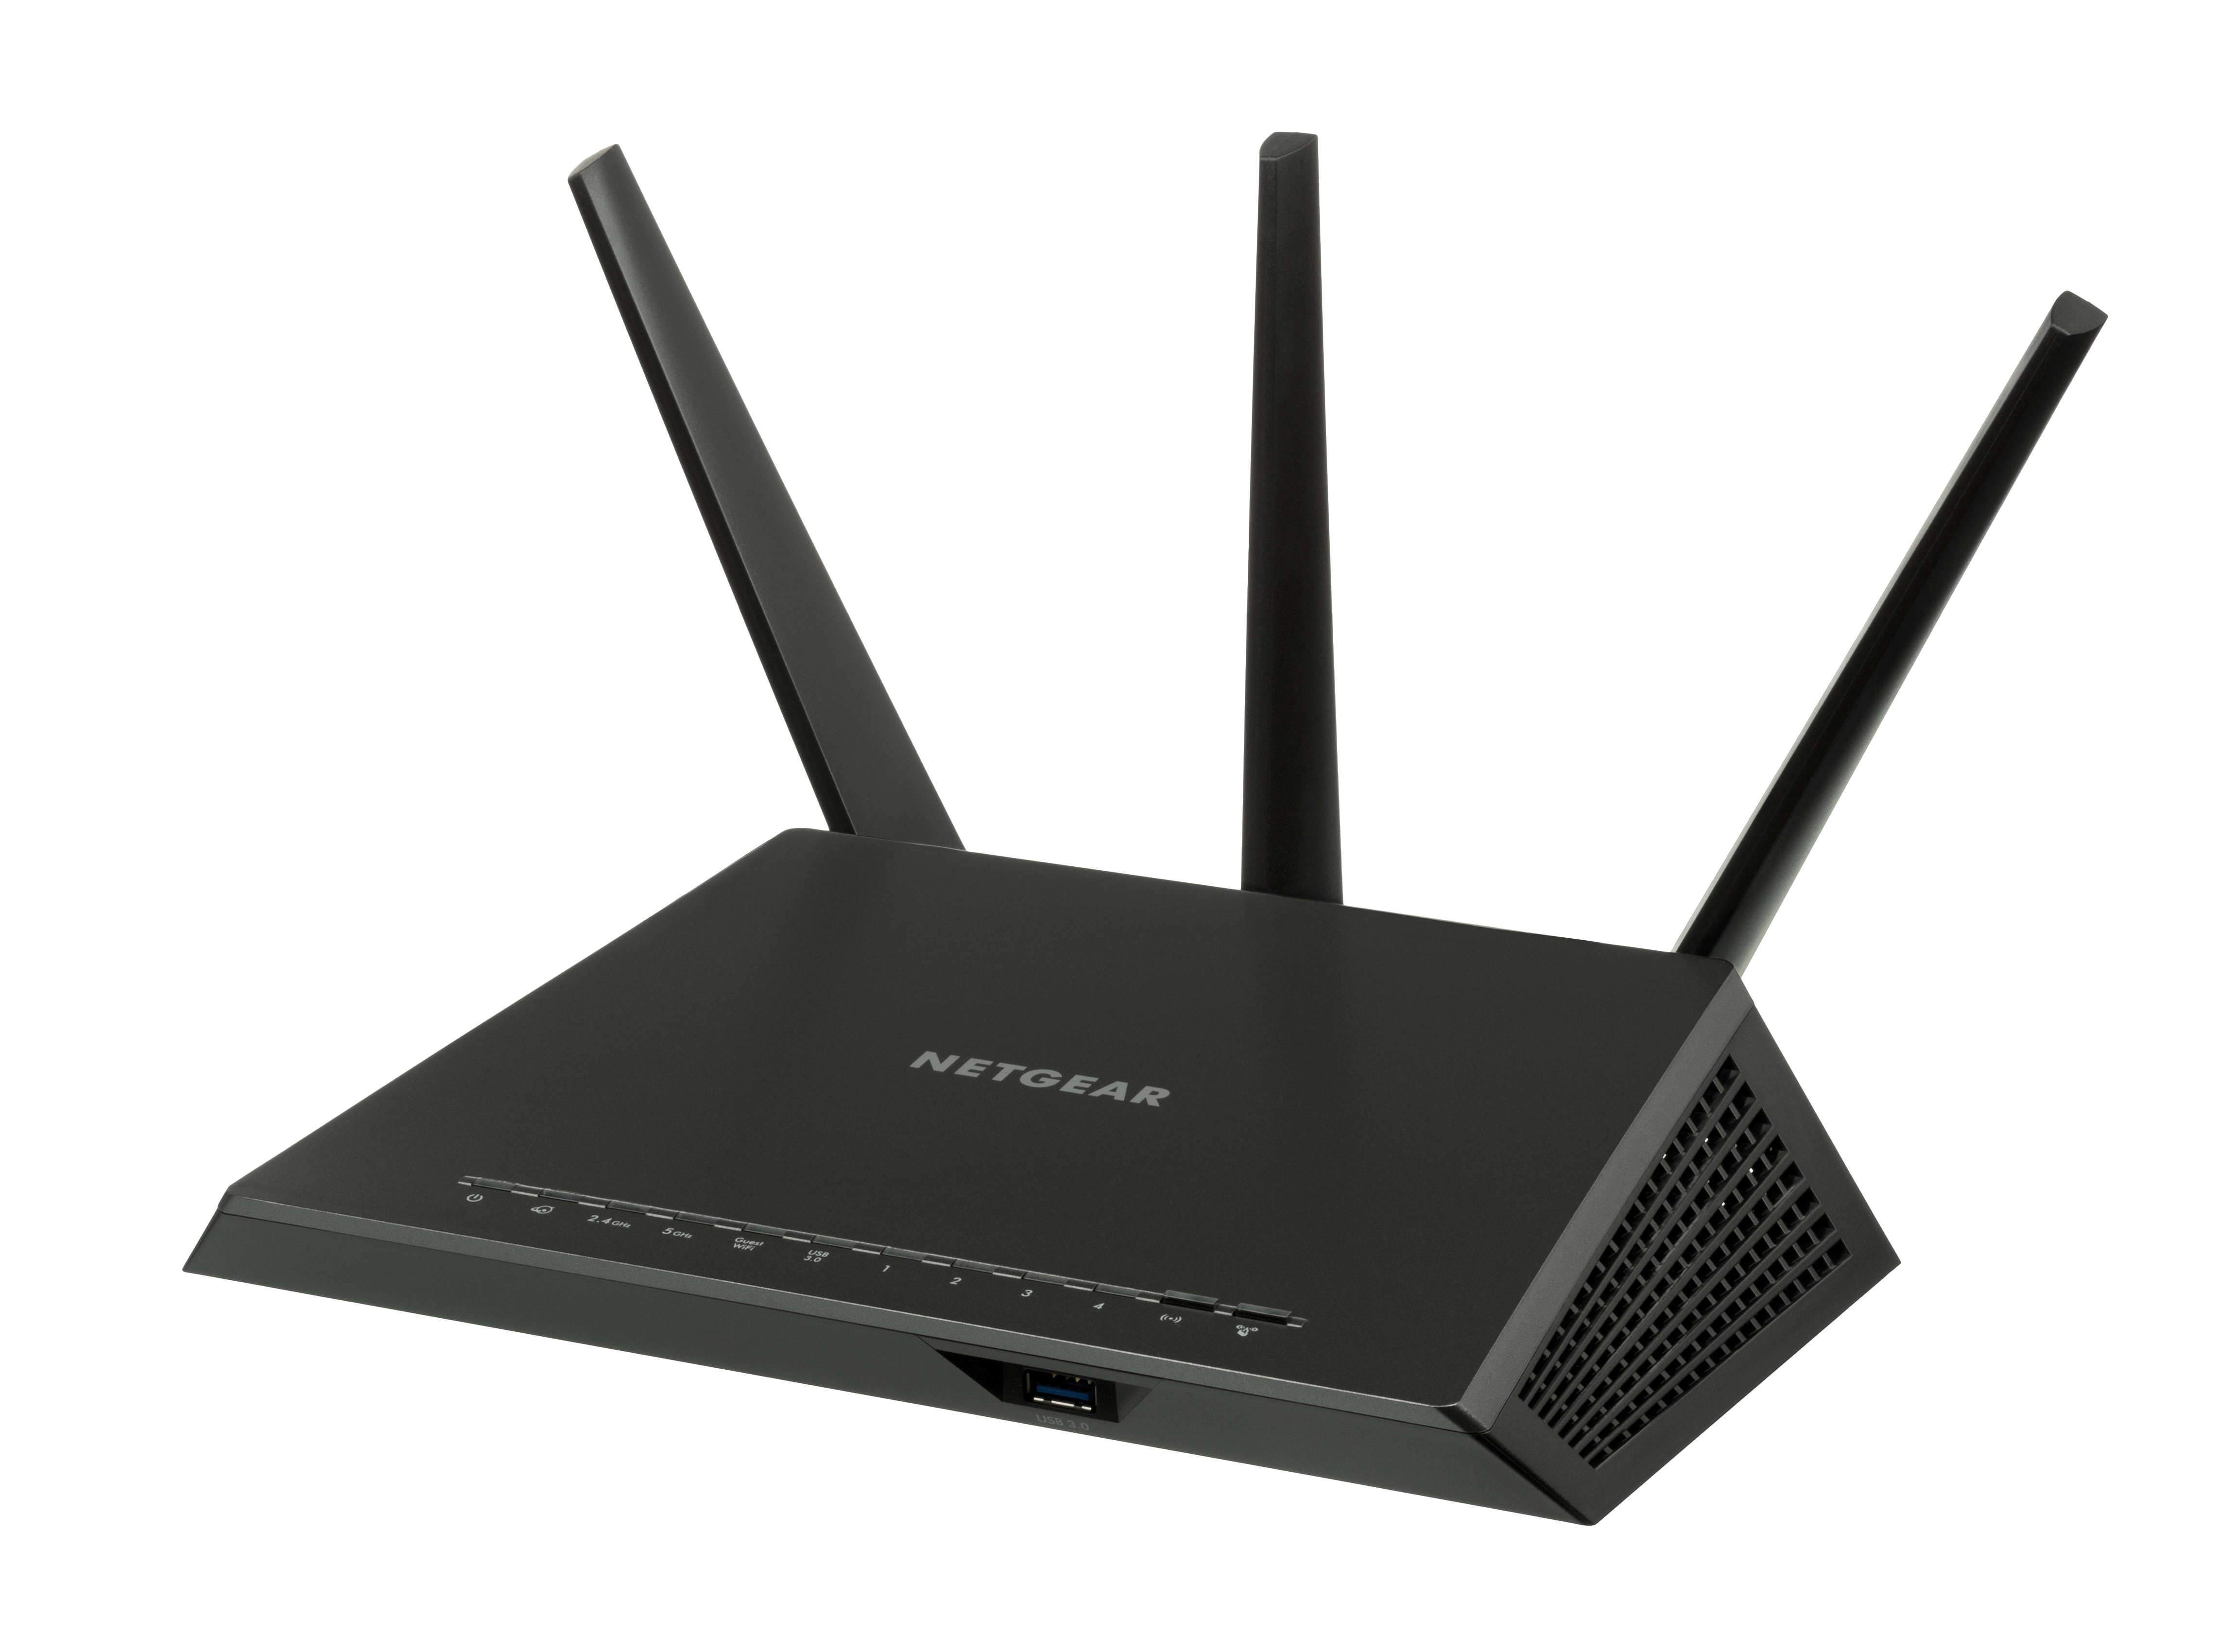
technology, product, electronics, router, wifi, multimedia, nighthawk, electronic device, wireless access point, netgear, ac1900, wireless router